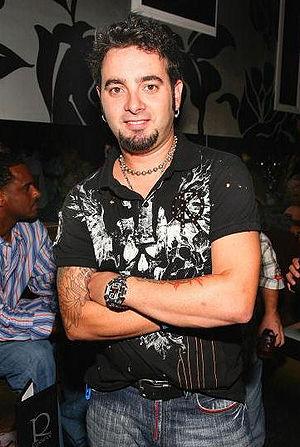
*NSYNC était un boys band américain de pop formé en 1995 à Orlando, en Floride et dont l'activité a cessé en 2002. Les membres du groupe sont Lance Bass, JC Chasez, Joey Fatone, Chris Kirkpatrick et Justin Timberlake. Ils sont devenus un des boys band les plus célèbres des années 1990, ayant même réussi à concurrencer les Backstreet Boys. Ils ont vendu plus de 55 millions d'albums au cours de leur carrière.